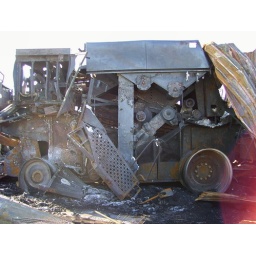
This is what a John Deere Combine looks like after the pole barn it was in burns to the ground.